Hellenistic glass

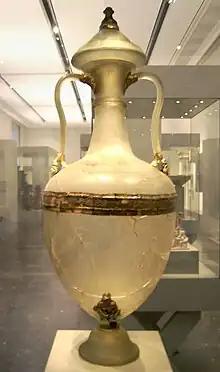
A Greek glass amphora, 2nd half of the 2nd century BC, from Olbia, now in the Altes Museum

Hellenistic glass was glass produced during the Hellenistic period (4th century BC – 5th century AD) in the Mediterranean, Europe, western Asia and northern Africa. Glassmaking at this time was based on the technological traditions of the Classical antiquity and the Late Bronze Age, but was marked by transition from limited production of luxury objects made for the social elite to mass production of affordable glass vessels used by the broader public to satisfy everyday needs.